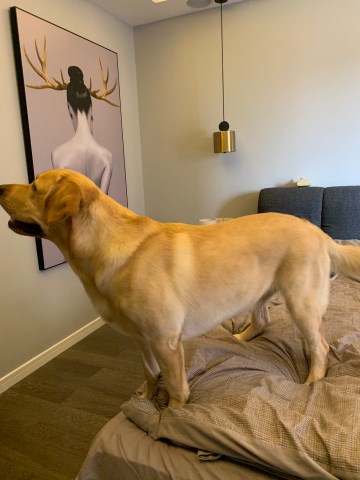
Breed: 3580-n000122-Labrador_retriever